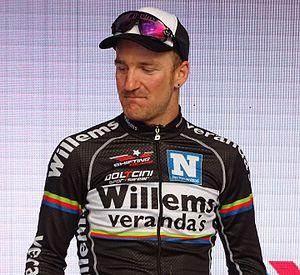
Reportage réalisé le mercredi 18 mars à l'occasion de l'arrivée de la Nokere Koerse 2015 à Nokere (Kruishoutem), Belgique.
La saison 2016 de l'équipe cycliste Verandas Willems est la quatrième de cette équipe.